Football in Africa

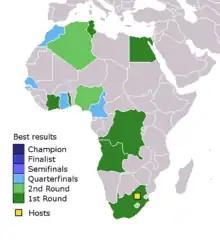
Best results of African men's national teams at the FIFA World Cup

Football is the most popular sport in Africa, alongside basketball. Indeed, football is probably the most popular sport in almost every African country, although rugby and cricket are also very popular in South Africa. The first football stadium to be built in Africa was the Alexandria Stadium in 1929.